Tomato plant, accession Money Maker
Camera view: horizontal (90 deg, fisheye); turntable rotation: 300 degrees
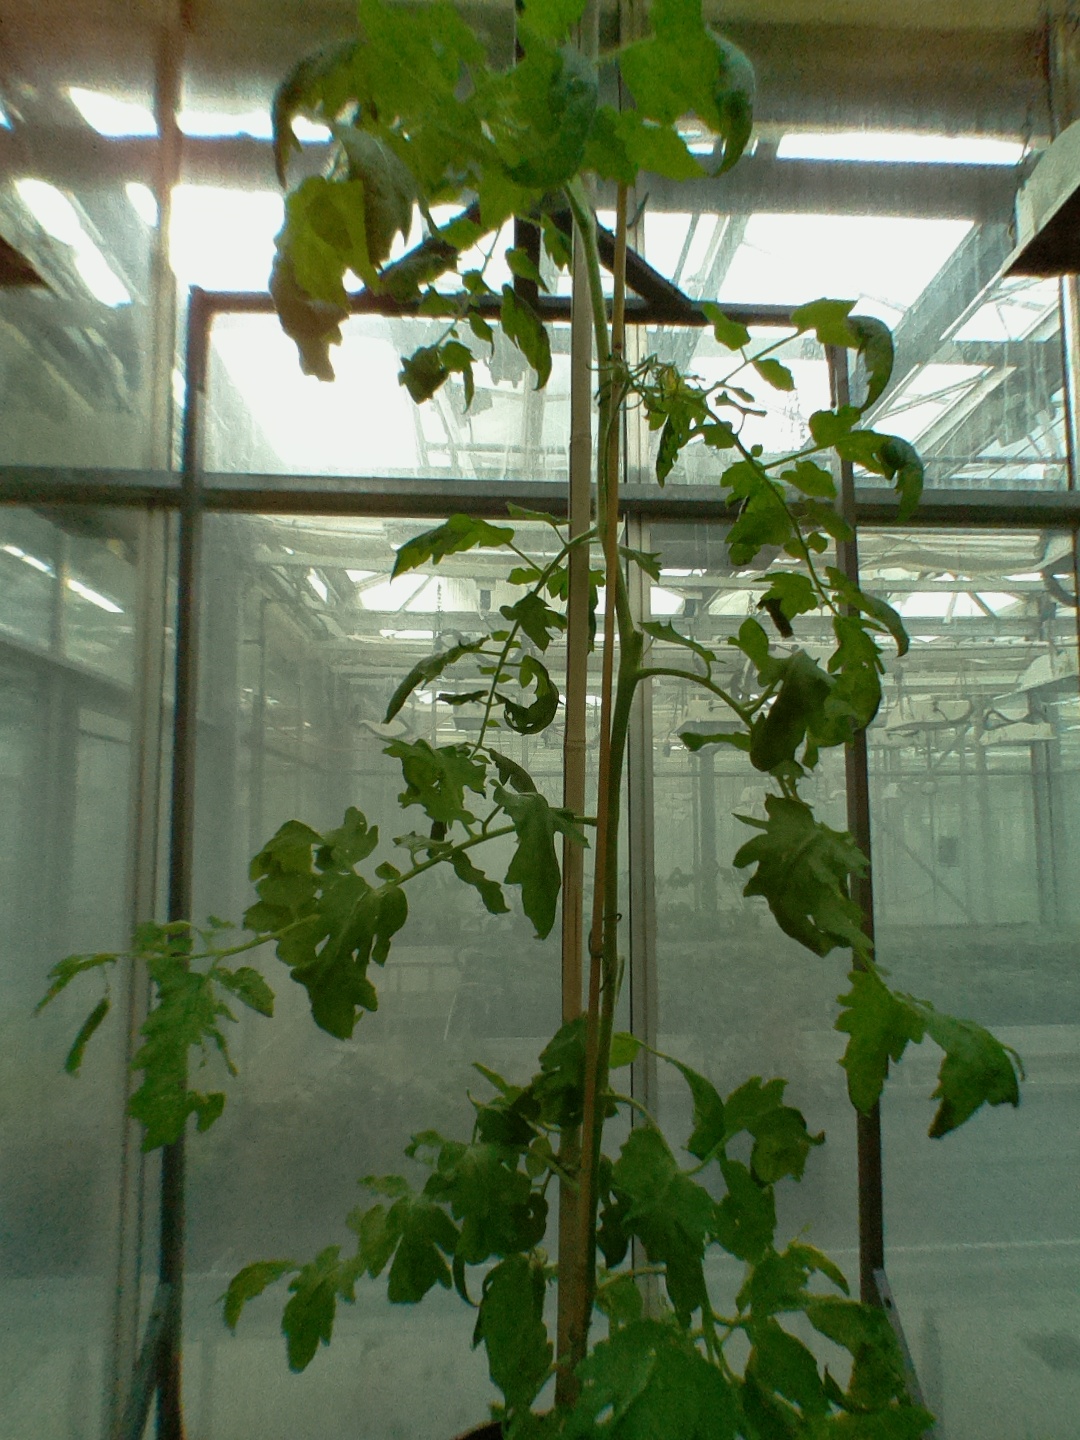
BBCH growth stage 70: Fruits at the main stem or branches visibles